Statue of Niels Juel

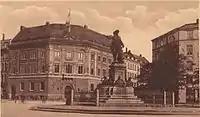
The Niels Juel statue with the original ØK Building as a backdrop

The immediate surroundings have changed considerably since its installation at the site. Of the surrounding buildings, the Peschier House is the only one that predates the Niels Juel statue. It is from 1798 but was expanded with an extra floor and 1850. The East Asiatic Company constructed a new headquarters in Jugendstil at the corner of Holbergsgade in 1907-09 but it was subject to Schalburgtage during World War II and replaced by a new building designed by Holger hacobsen in 1946–1949. The Hafnia insurance company constructed a new headquarters on the other side of Holbergsgade in 1910–12 to design by Ulrik Plesner. The youngest building at the site is the National Bank, built in 1965–78 to a Modernist design by Arne Jacobsen. The traffic lanes have also been expanded. Holmens Kanal is part of the Ring 2 ring road.